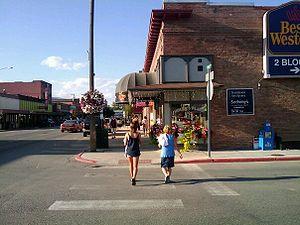
La ville de Sandpoint est le siège du comté de Bonner, dans l'Idaho, aux États-Unis. Sa population s’élevait à 7 365 habitants lors du recensement de 2010, estimée à 8 390 habitants en 2017. Elle est située sur la rive du Lac Pend Oreille.